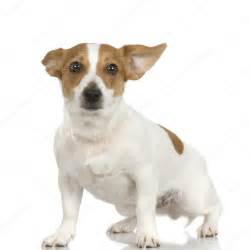
Label: cane